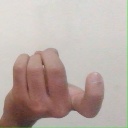
अक्षर: ज